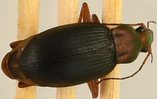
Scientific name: Chlaenius aestivus
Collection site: Smithsonian Environmental Research Center NEON (SERC), plot SERC_006